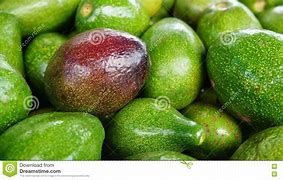
Label: Avocado